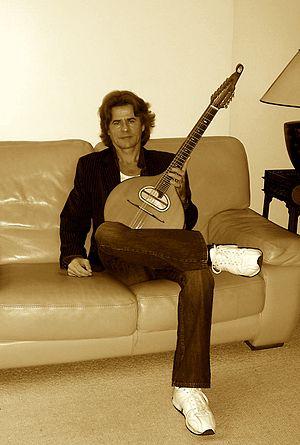
L.JULIARD
Gwendal est un groupe instrumental de musique bretonne et celtique formé en 1972.
Robert Le Gall, né le 27 octobre 1952 à Brest, est un compositeur-arrangeur-multi-instrumentiste. Il fut l'un des leaders du groupe breton Gwendal puis guitariste et directeur musical d'Alan Stivell de 1995 à 1998. Avec Gwendal, il obtient le grand prix de l'Académie Charles-Cros 1990.